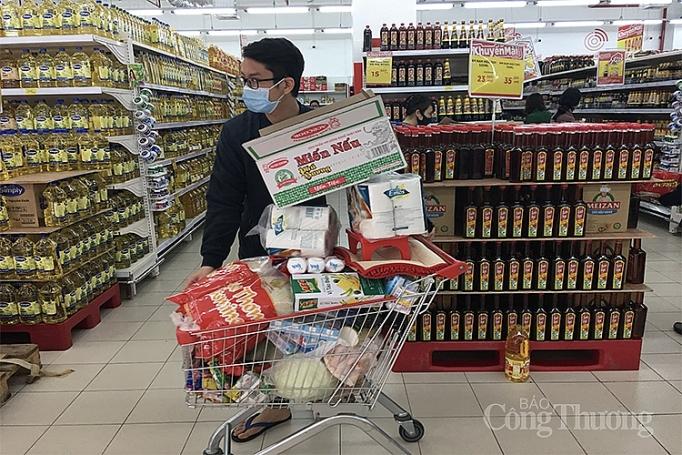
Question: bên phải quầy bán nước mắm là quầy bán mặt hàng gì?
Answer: dầu ăn